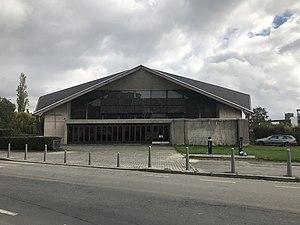
Eglise paroissiale Saints-Pierre-et-Paul à Droixhe, Liège
L'église Saints-Pierre-et-Paul est située à Liège en Belgique.